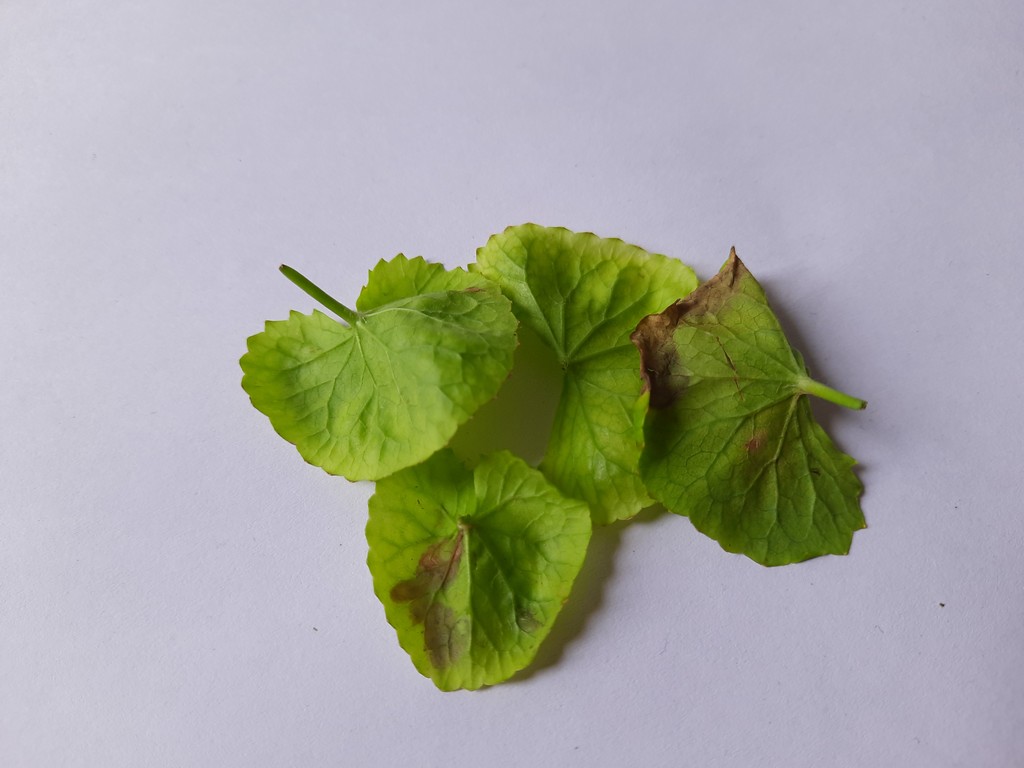
Label: Unhealthy